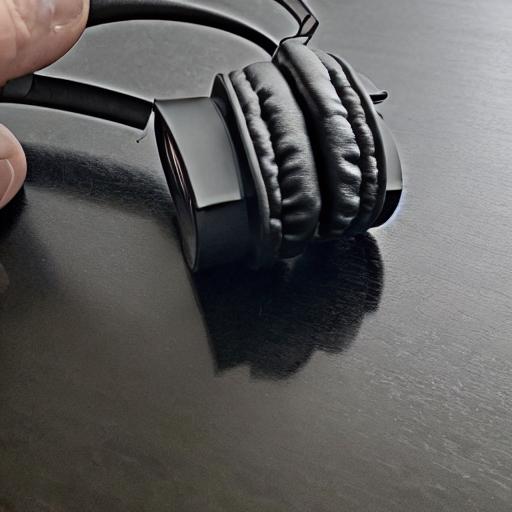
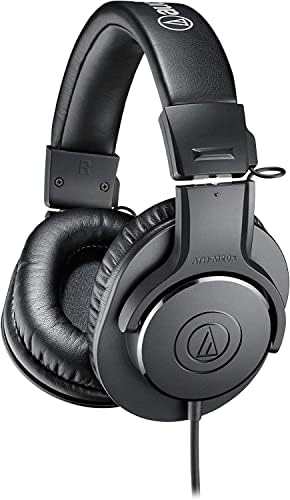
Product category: headphones
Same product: no